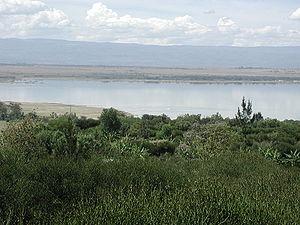
Le lac Elmenteita est un lac salé, situé dans la vallée du grand rift. Sa superficie est de 18 km². Le lac est situé à 120 km au nord-ouest de Nairobi, au Kenya.